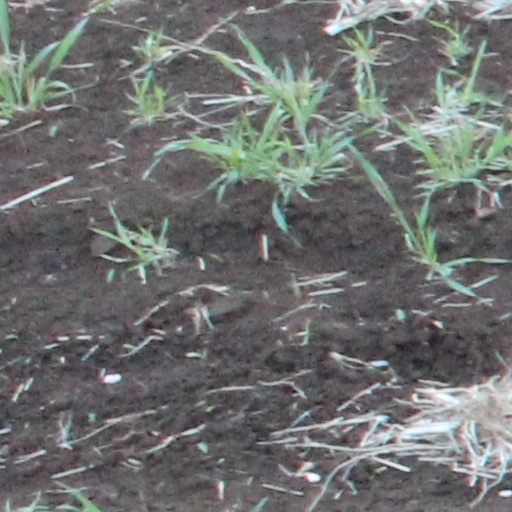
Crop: wheat